Disneyland measles outbreak

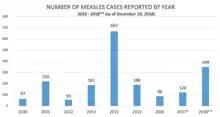
Resurgence of measles in US 2010–2018

On January 5, 2015, the California Department of Public Health (CDPH) first heard of a case of measles in a hospitalised 11-year old Californian resident whose rash started on December 28, 2014, and who had visited one of two neighbouring Californian Disney theme parks. Four more cases were reported on the same day, and all had visited the Disney theme parks between December 17 and 20. CDPH issued a press release on January 7, 2015, by which time there were seven cases.